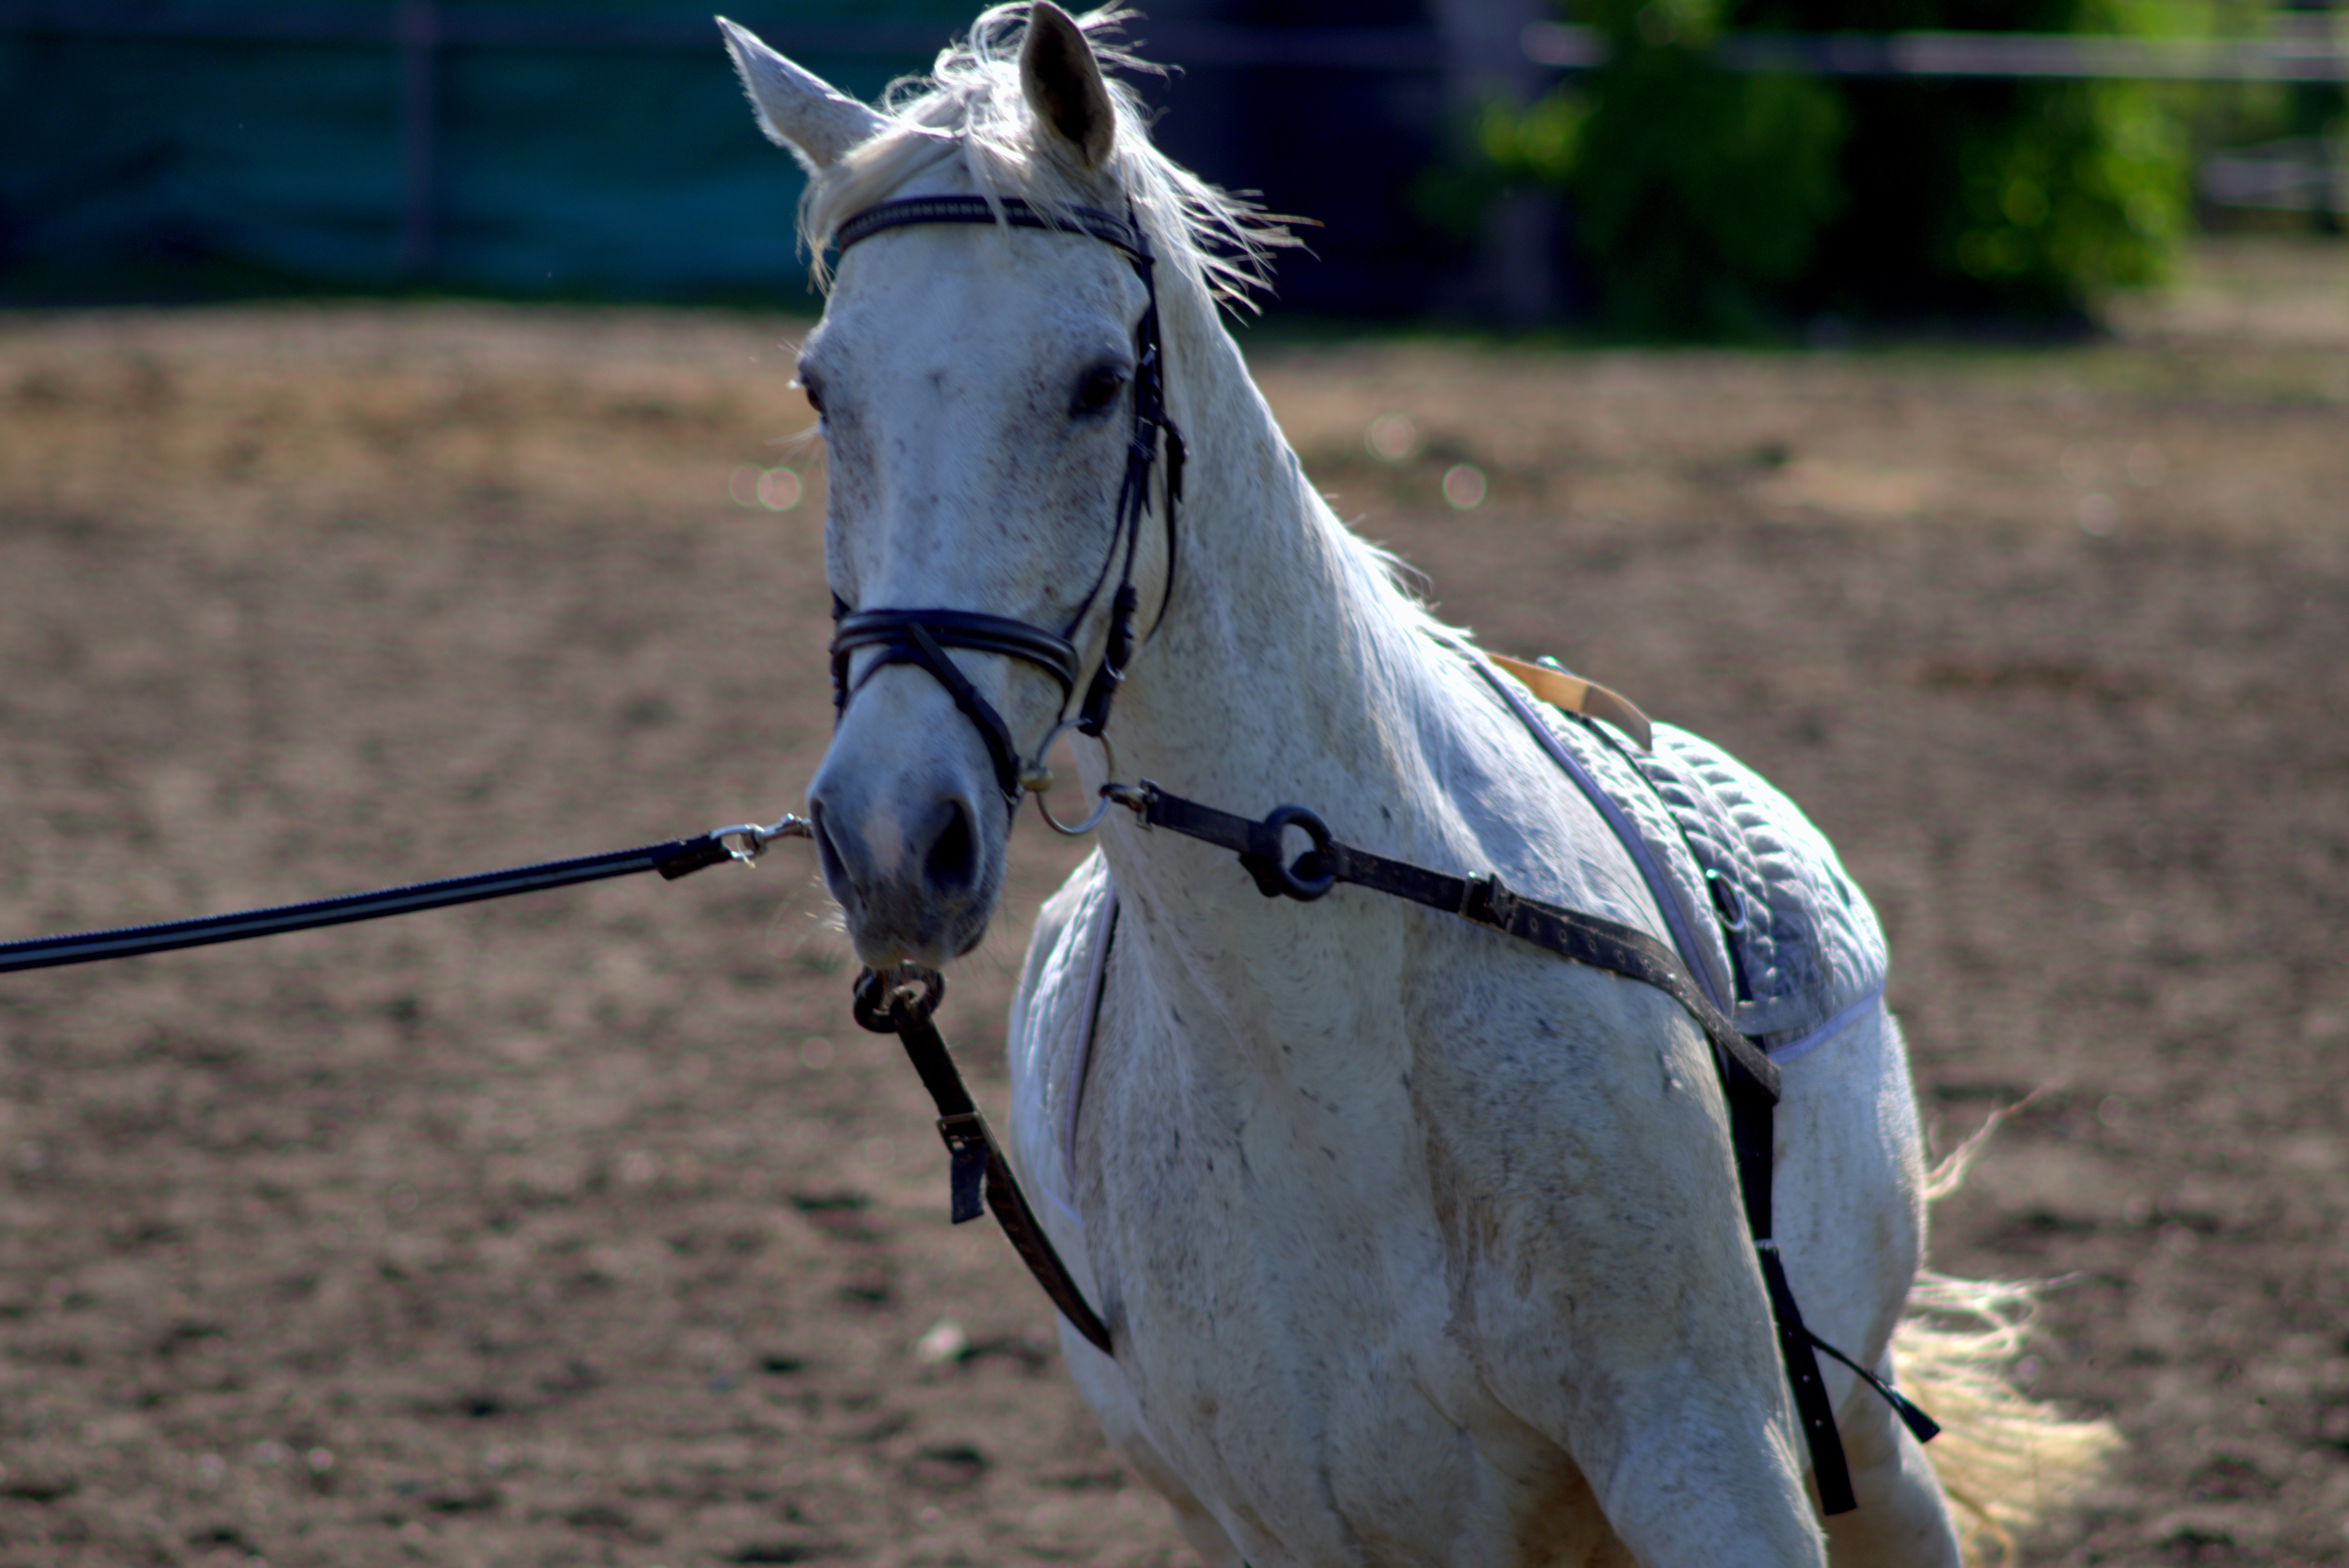
white, animal, horse, rein, mammal, stallion, mane, bridle, mount, mare, jockey, western riding, equestrianism, white horse, eventing, the horse, the head of a horse, ride around, horse like mammal, mustang horse, animal sports, english riding, equestrian sport